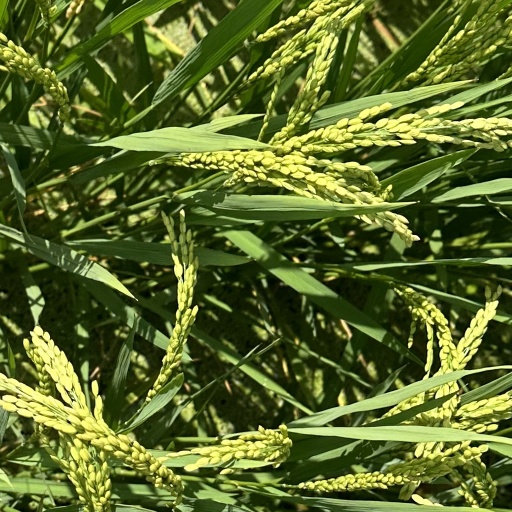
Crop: rice